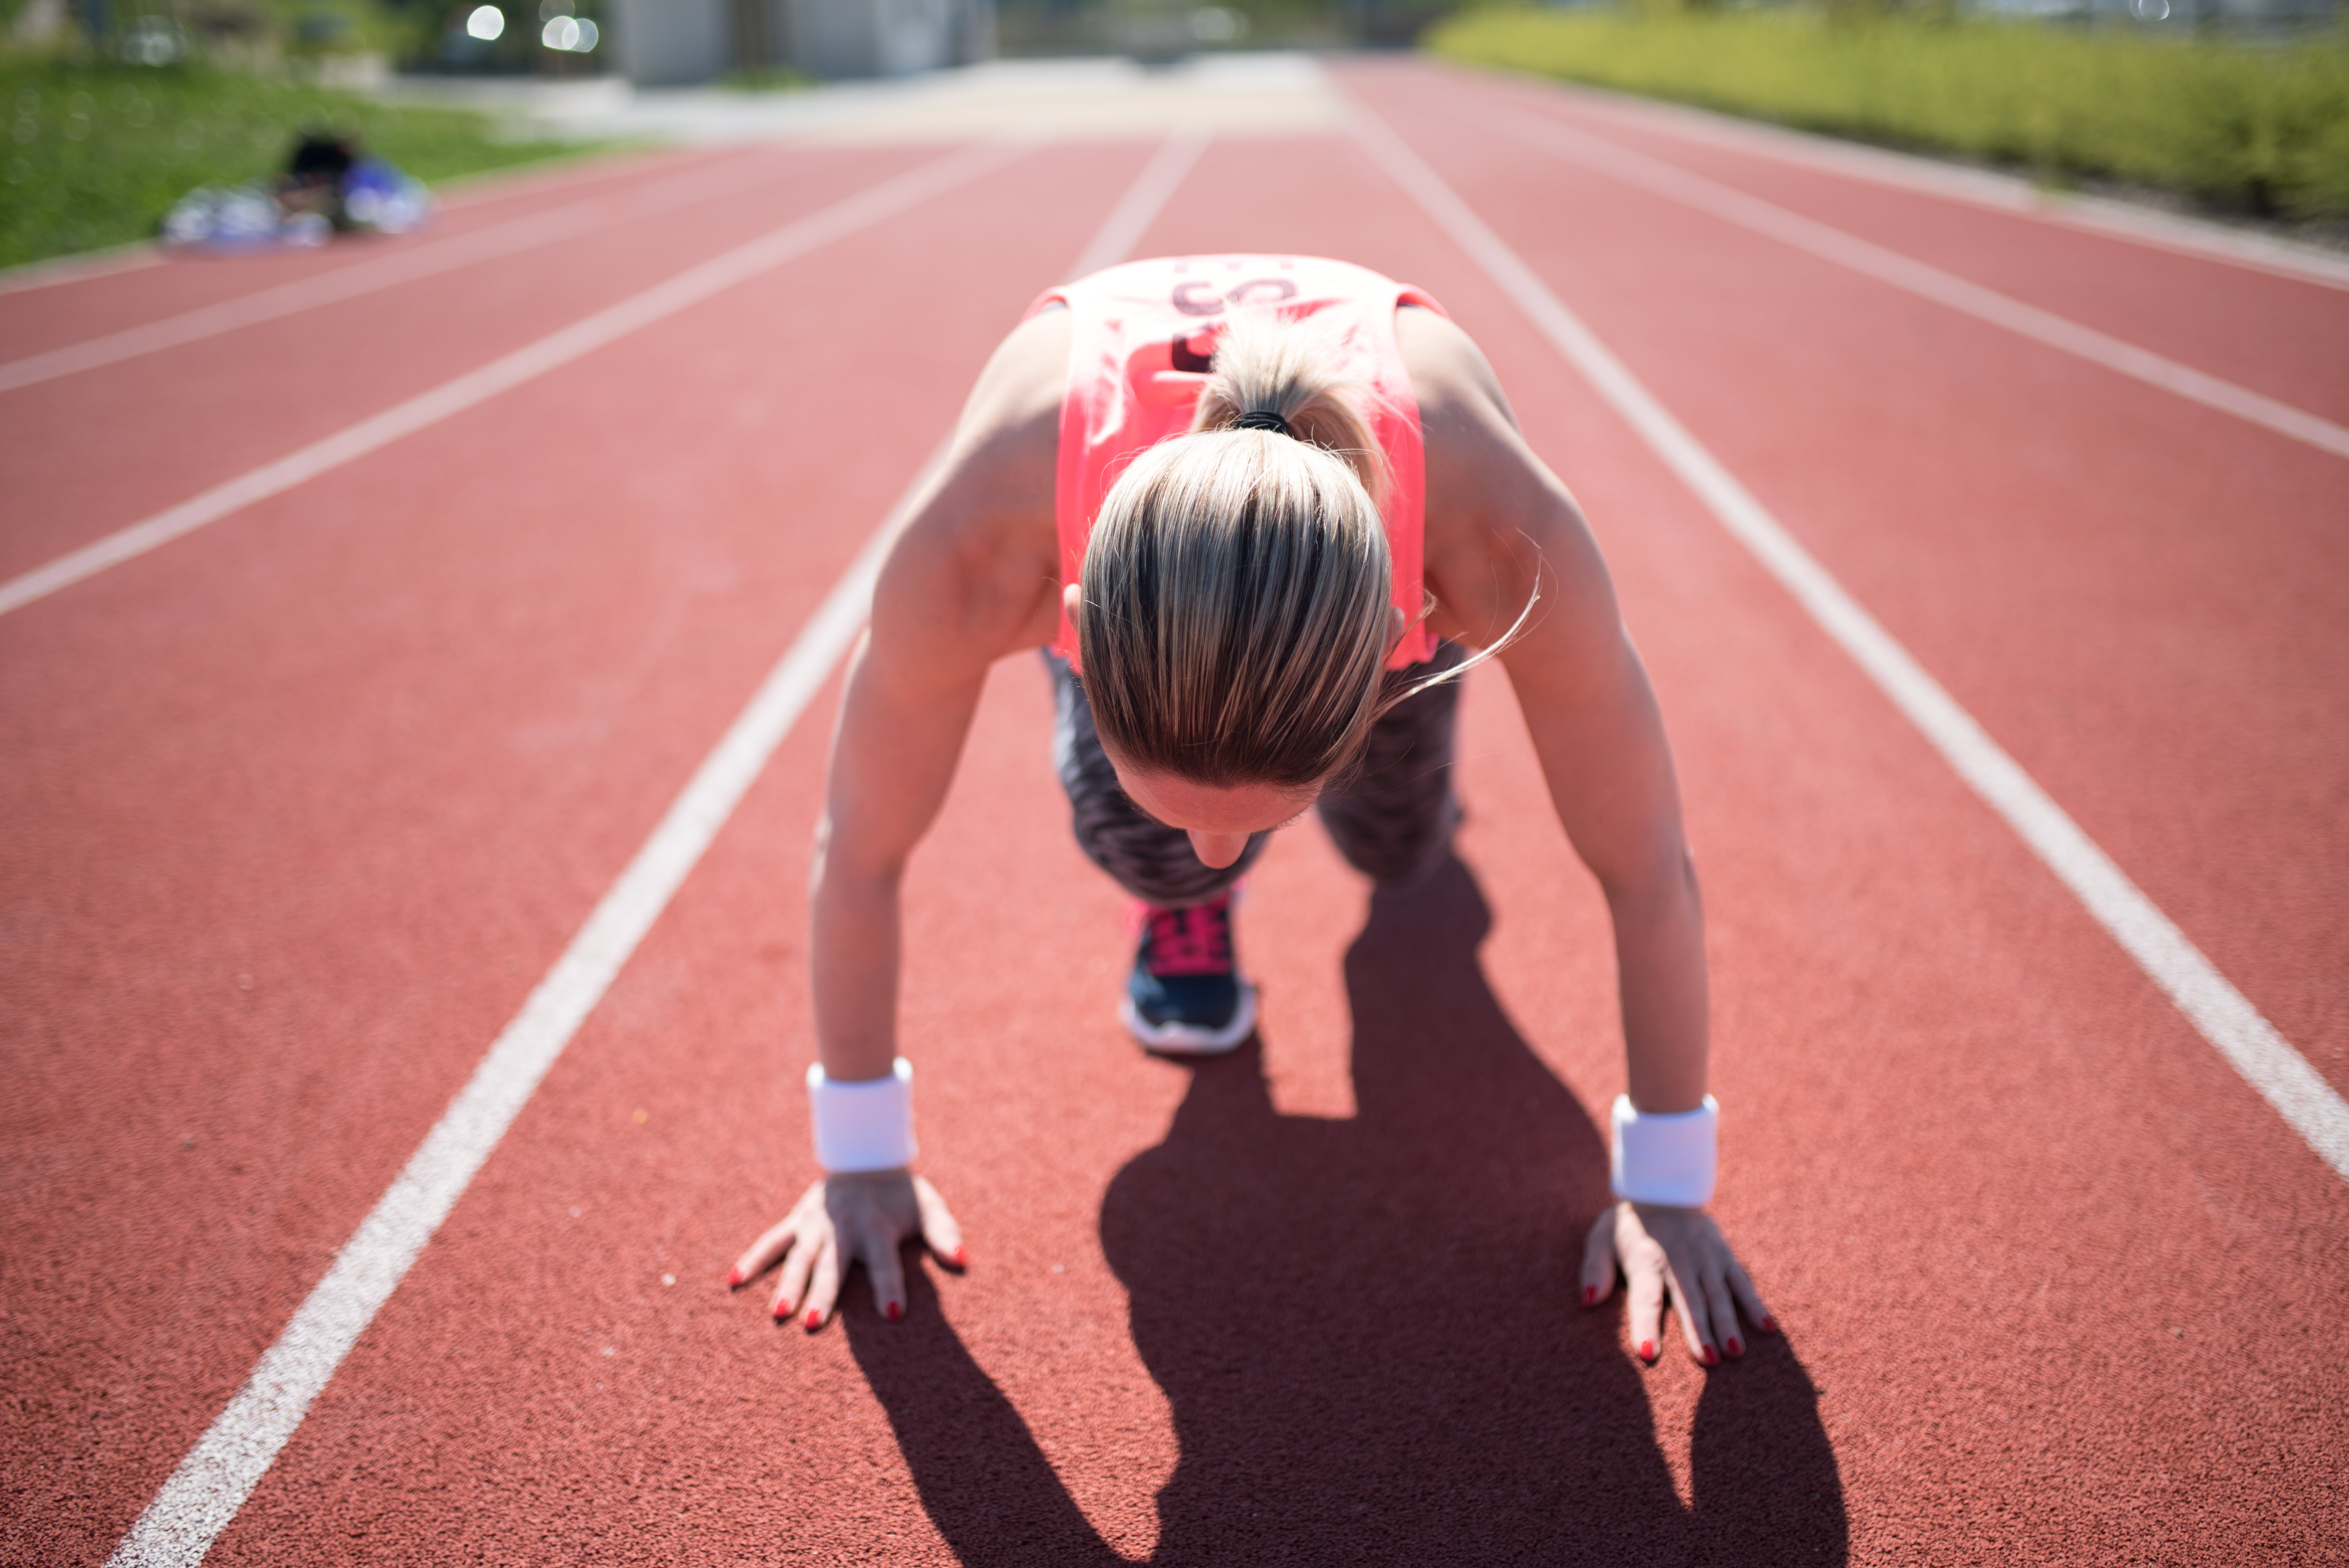
sports, sprint, athlete, race track, individual sports, recreation, running, sports training, heptathlon, athletics, joint, track and field athletics, exercise, middle distance running, decathlon, sport venue, athletic shoe